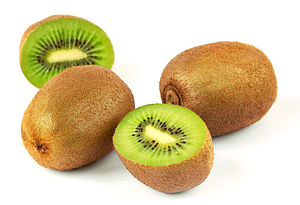
Kiwi (frugt)
Kiwier
Dette billede viser en hel og en gennemskåret kiwi. Norsk bokmål: Bildet viser fukten kiwi, hel og delt.
Kiwi, kiwifrugt er en frugt som vokser i tempererede klimaer. Den almindeligste type kiwifrugt er Actinidia deliciosa, som er omtrent på størrelse som et hønseæg og har en behåret, beigebrunt skal, som normalt ikke spises. Indvendig har den grønt frugtkød med små, sarte, spiselige frø.